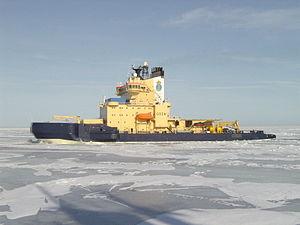
En Suède, la flotte de brise-glace est, en 2012, composée de dix navires qui interviennent le long des côtes afin de permettre aux navires marchands d'accéder aux ports suédois toute l'année. Leur activité s'étend normalement de la nouvelle année à la fin du mois de mai. Les brise-glace ont fait leur apparition en Suède à la fin du XIXᵉ siècle, et depuis 1926 ils sont placés sous le contrôle de l'État au travers de l'administration maritime suédoise. La direction des brise-glace a son siège à Norrköping.